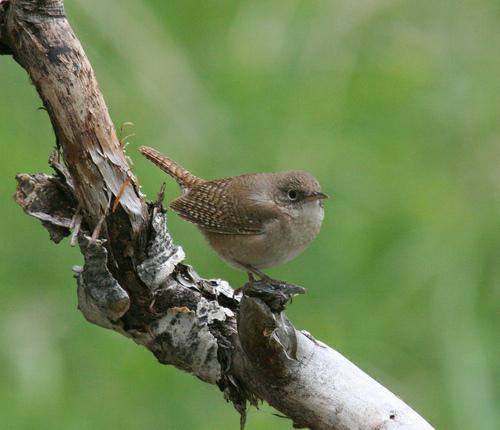
A photo of a house wren